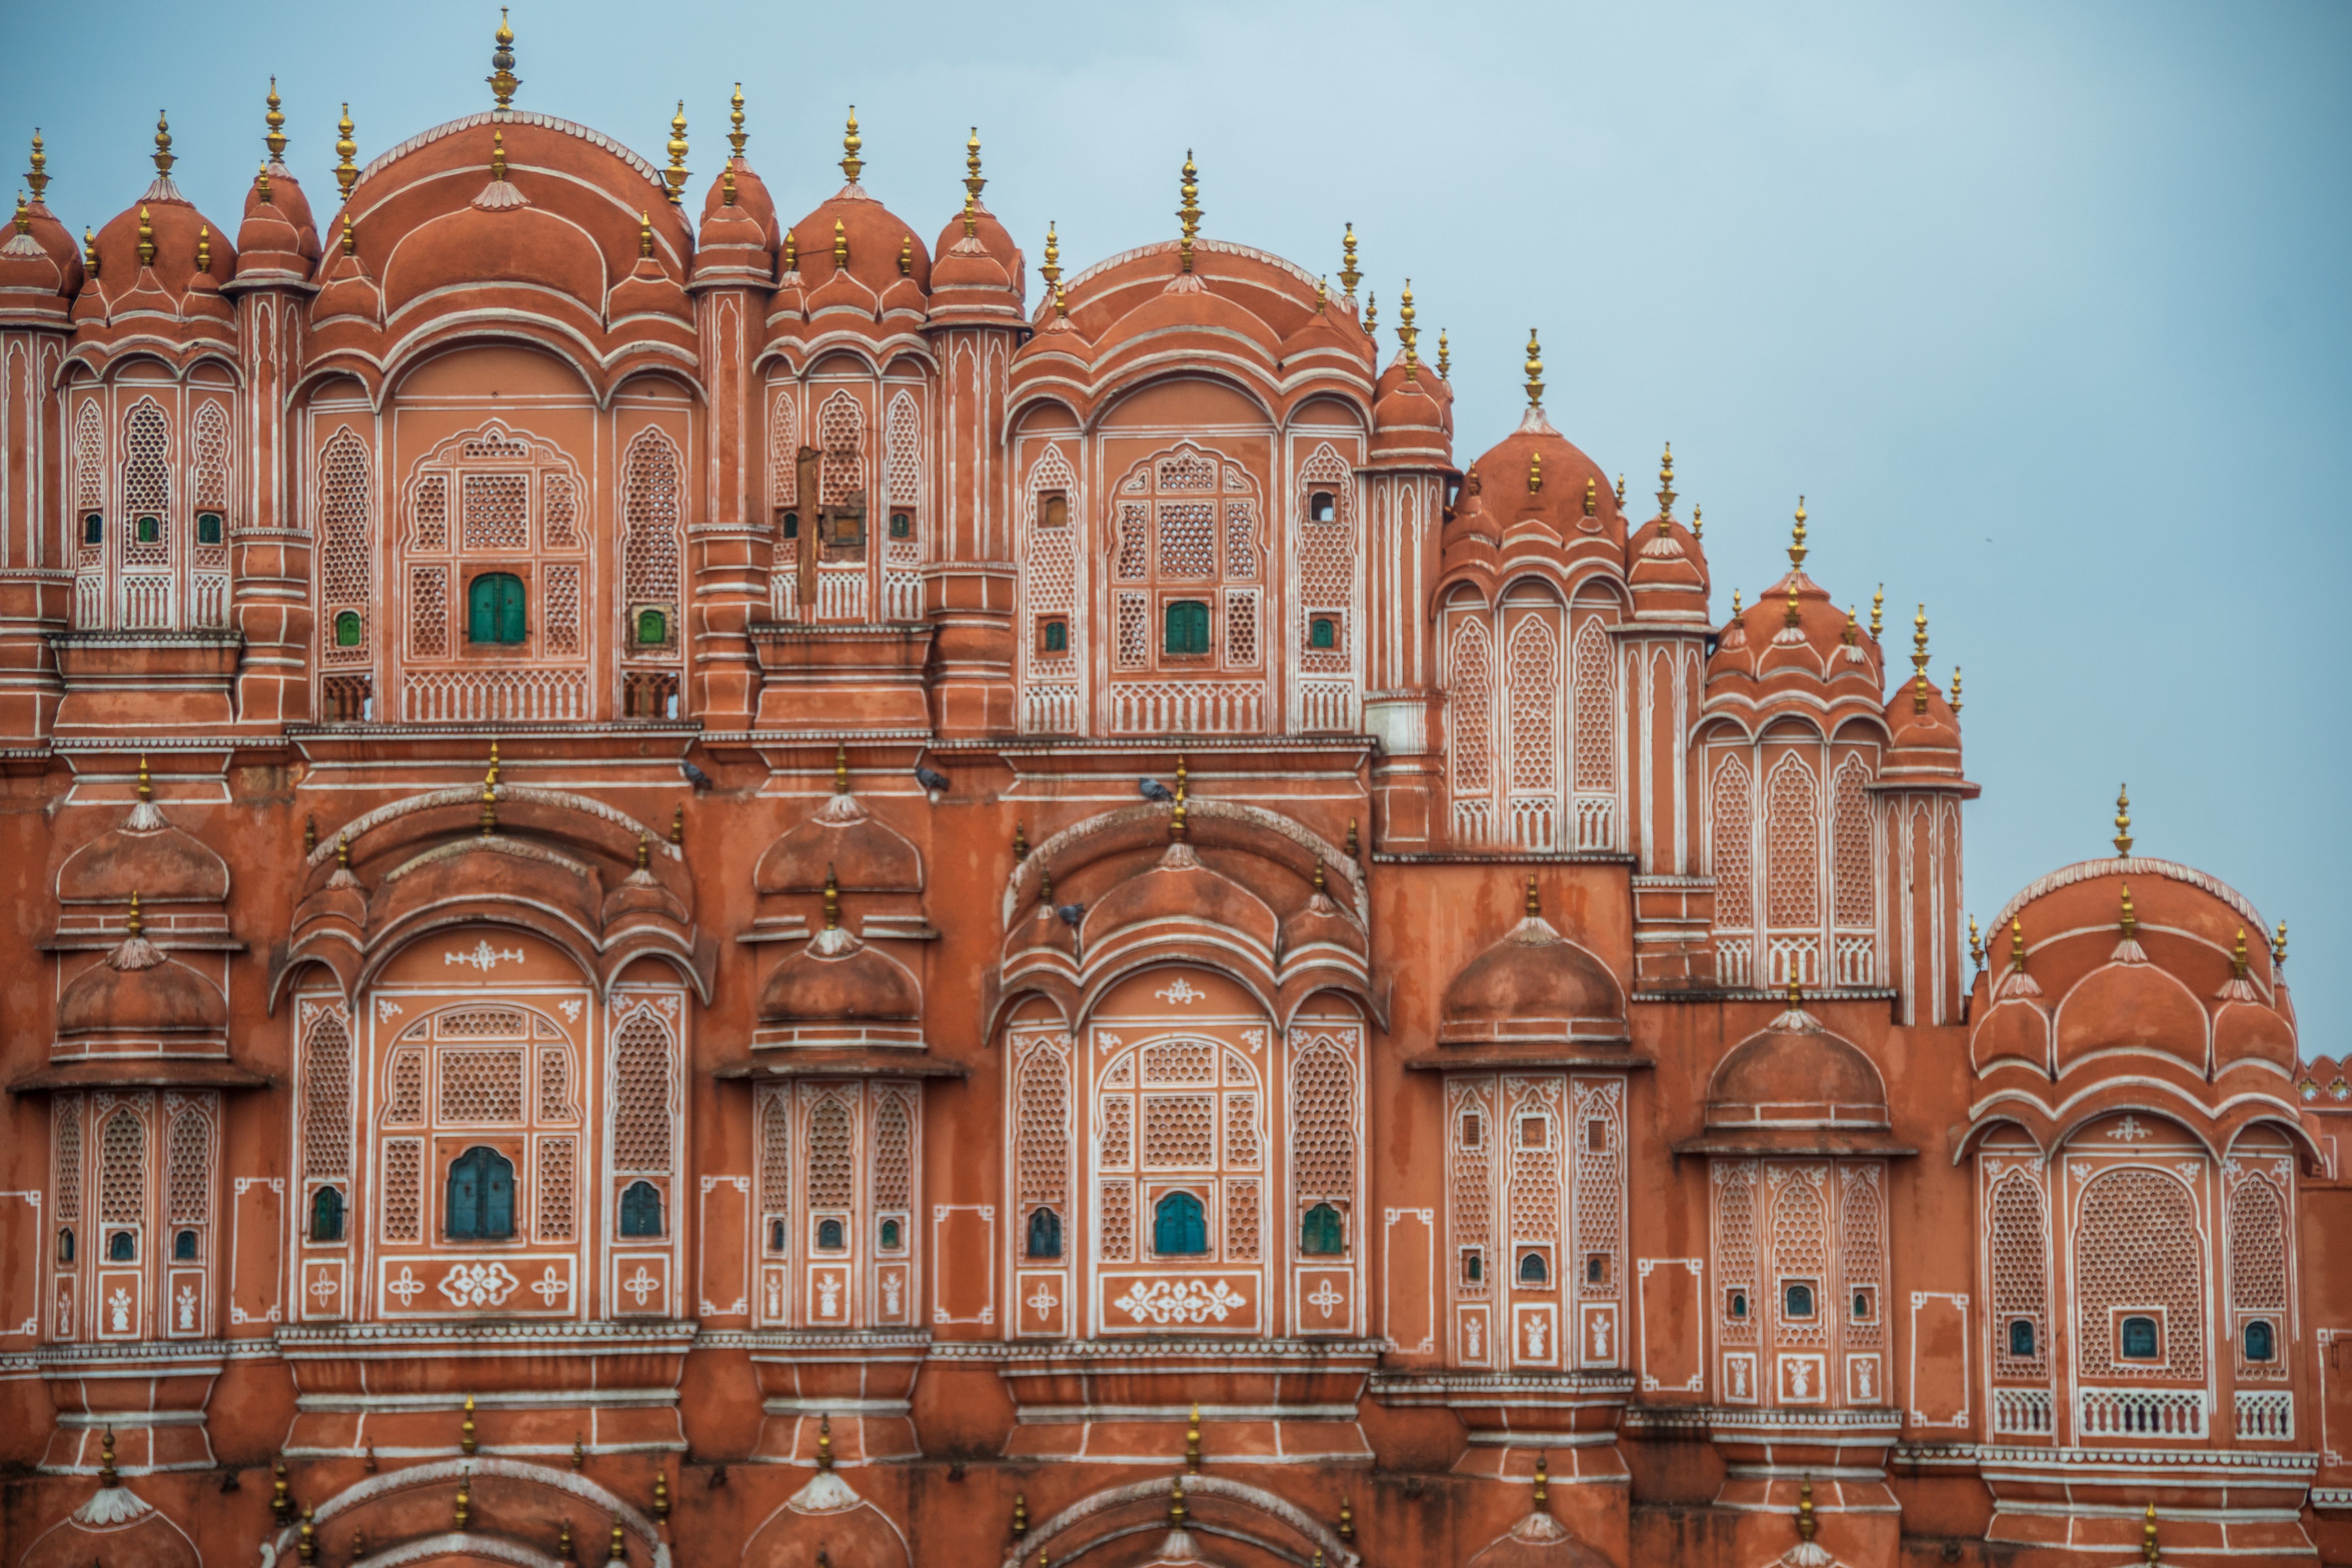
jaipur, ancient, architecture, asia, asian, attraction, beautiful, building, city, colorful, concepts, culture, destination, dome, exotic, facade, famous, front, harem, hawa, historic, historical, india, indian, journey, landmark, mahal, maharajah, maharani, mughal, north, palace, pink, rajasthan, rajput, red, sightseeing, sky, sultan, tourism, tourist, town, traditional, travel, trip, vacation, voyage, window, winds, classical architecture, byzantine architecture, holy places, historic site, arch, place of worship, medieval architecture, basilica, church, arcade, symmetry, synagogue, cathedral, convent, tourist attraction